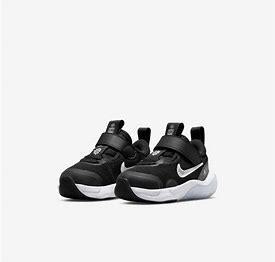
Brand: Nike
Model: Explor Next Nature